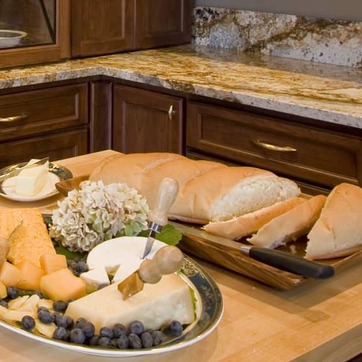
Material: food